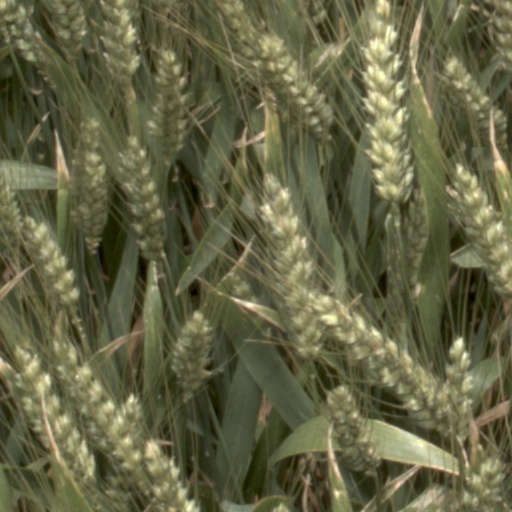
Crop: wheat